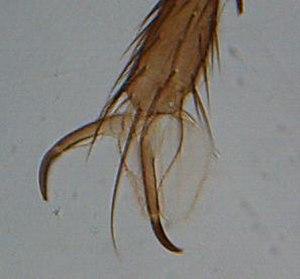
La mouche domestique, est la plus commune des espèces de mouches. Elle porte le nom de domestique bien que ce ne soit pas un animal domestique, mais c'est un insecte qui entre volontiers dans les maisons. Cette synanthropie en fait l'un des insectes ayant la plus vaste aire de répartition dans le monde.